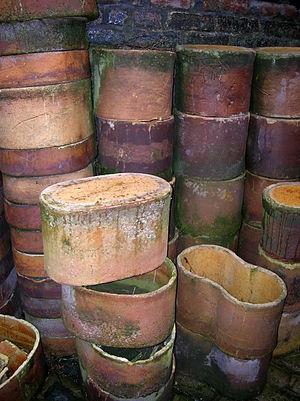
Un four à bois est un four utilisant, comme combustible, le bois et dans lequel les cendres végétales peuvent également, dans certains cas, être utilisées à des fins de glaçure.
La gazette est une protection en terre réfractaire utilisée pour l'enfournement et la cuisson de grès, terres, céramiques et porcelaines dans les fours à bois ou à charbon.